Fuck: Word Taboo and Protecting Our First Amendment Liberties

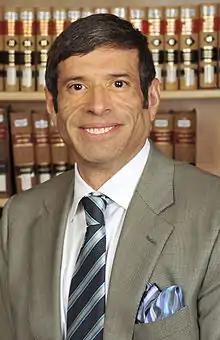
Man facing front wearing suit and necktie

Fairman made his article available as a working paper on the Social Science Research Network website on April 17, 2006. Initially the author unsuccessfully tried to have the article published by providing copies to multiple U.S. law reviews. The "Kansas Law Review" rejected his article 25 minutes after receipt. It was published by the "Cardozo Law Review" in 2007. The author wrote a follow-up piece in April 2007 titled "Fuck and Law Faculty Rankings". Fairman died on July 22, 2015. At the time of his death, Fairman's 2007 "Cardozo Law Review" article, "Fuck" was still classed with the 20 top downloaded works on the Social Science Research Network.